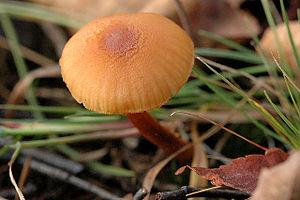
Laccaria laccata, le Laccaire laqué, est une espèce de champignons basidiomycètes, comestible, de la famille des Hydnangiacées. C'est l'espèce type du genre Laccaria.